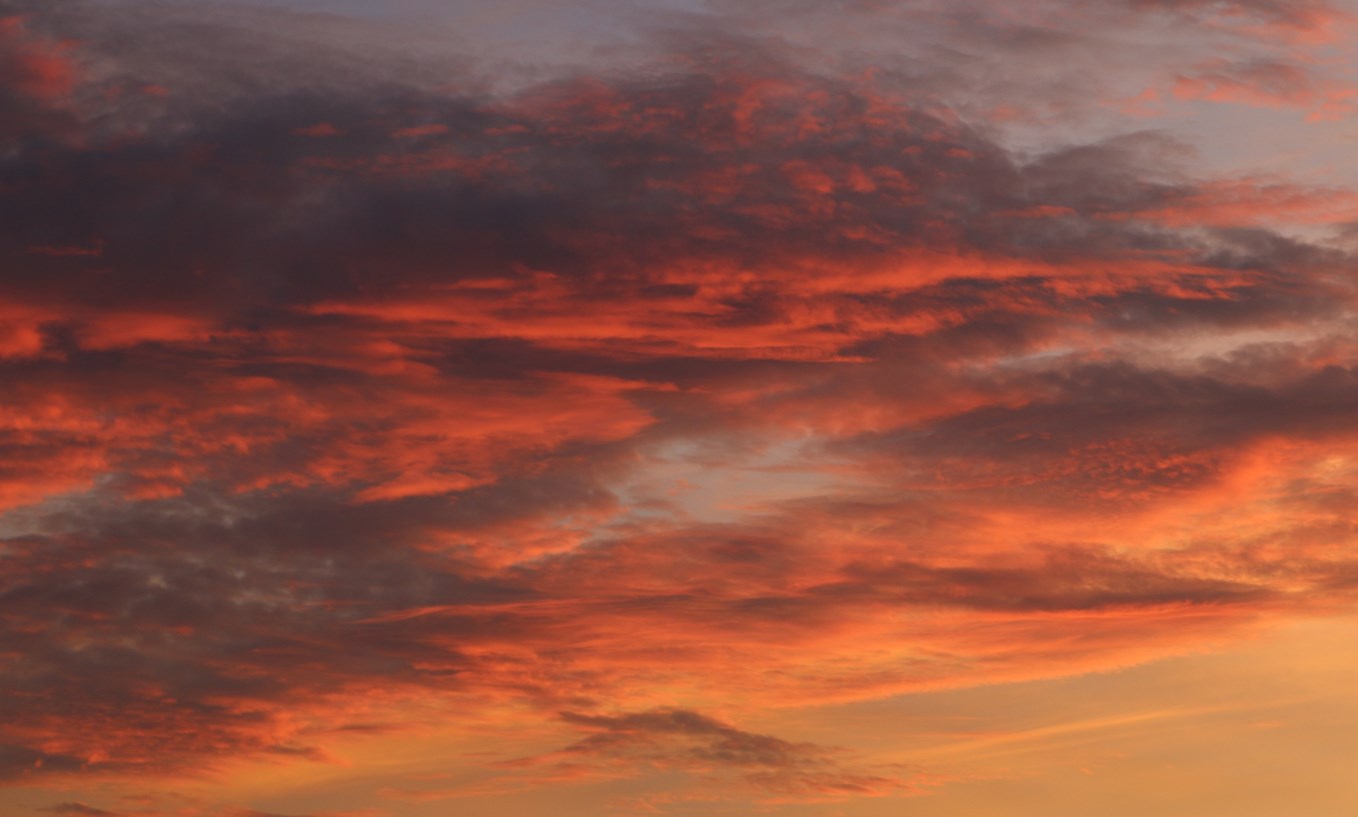
Cloud type: Altocumulus